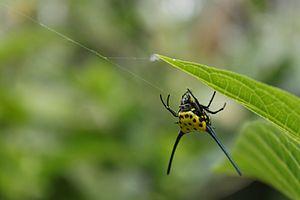
Gasteracantha dalyi est une espèce d'araignées aranéomorphes de la famille des Araneidae.